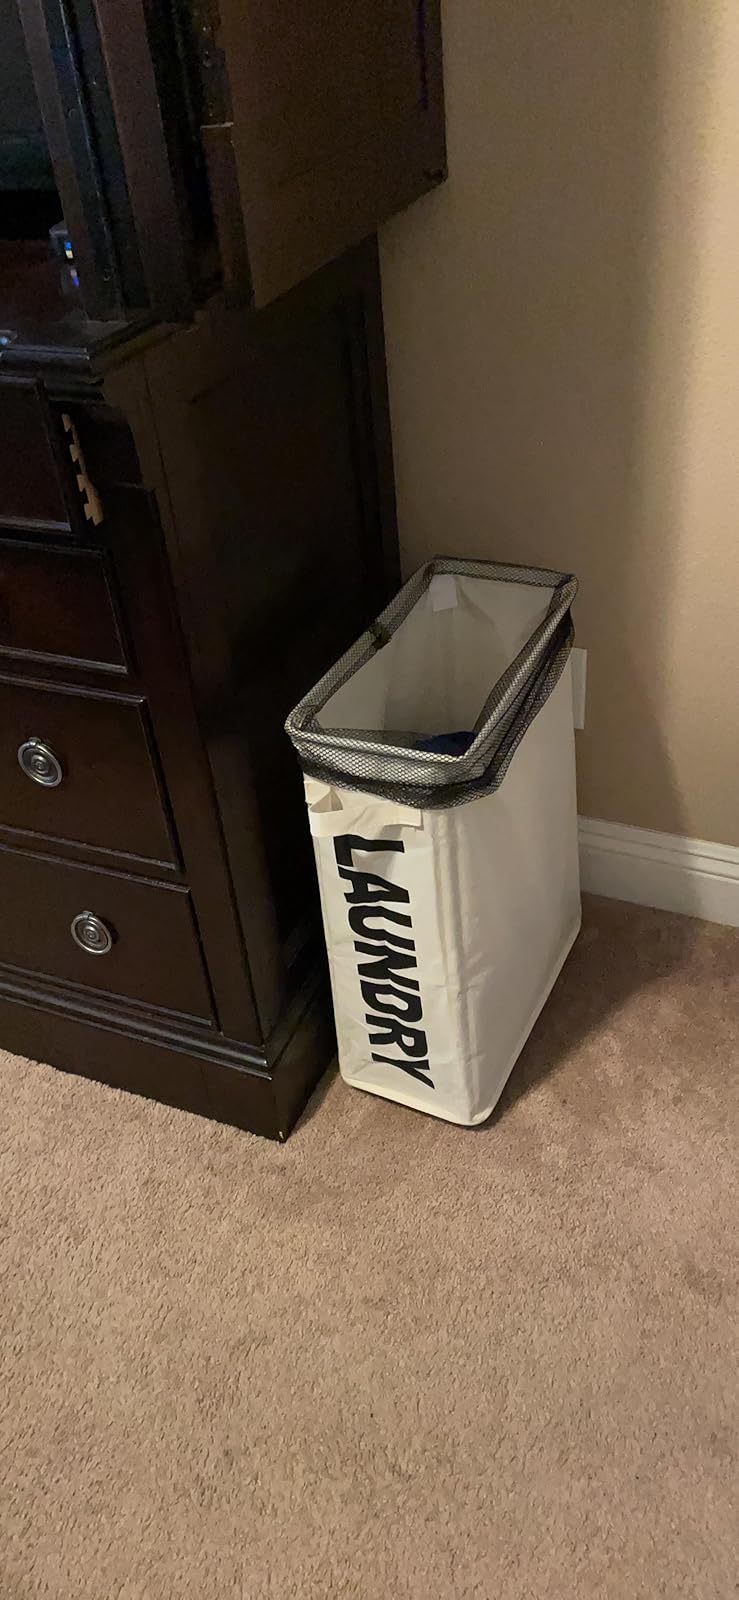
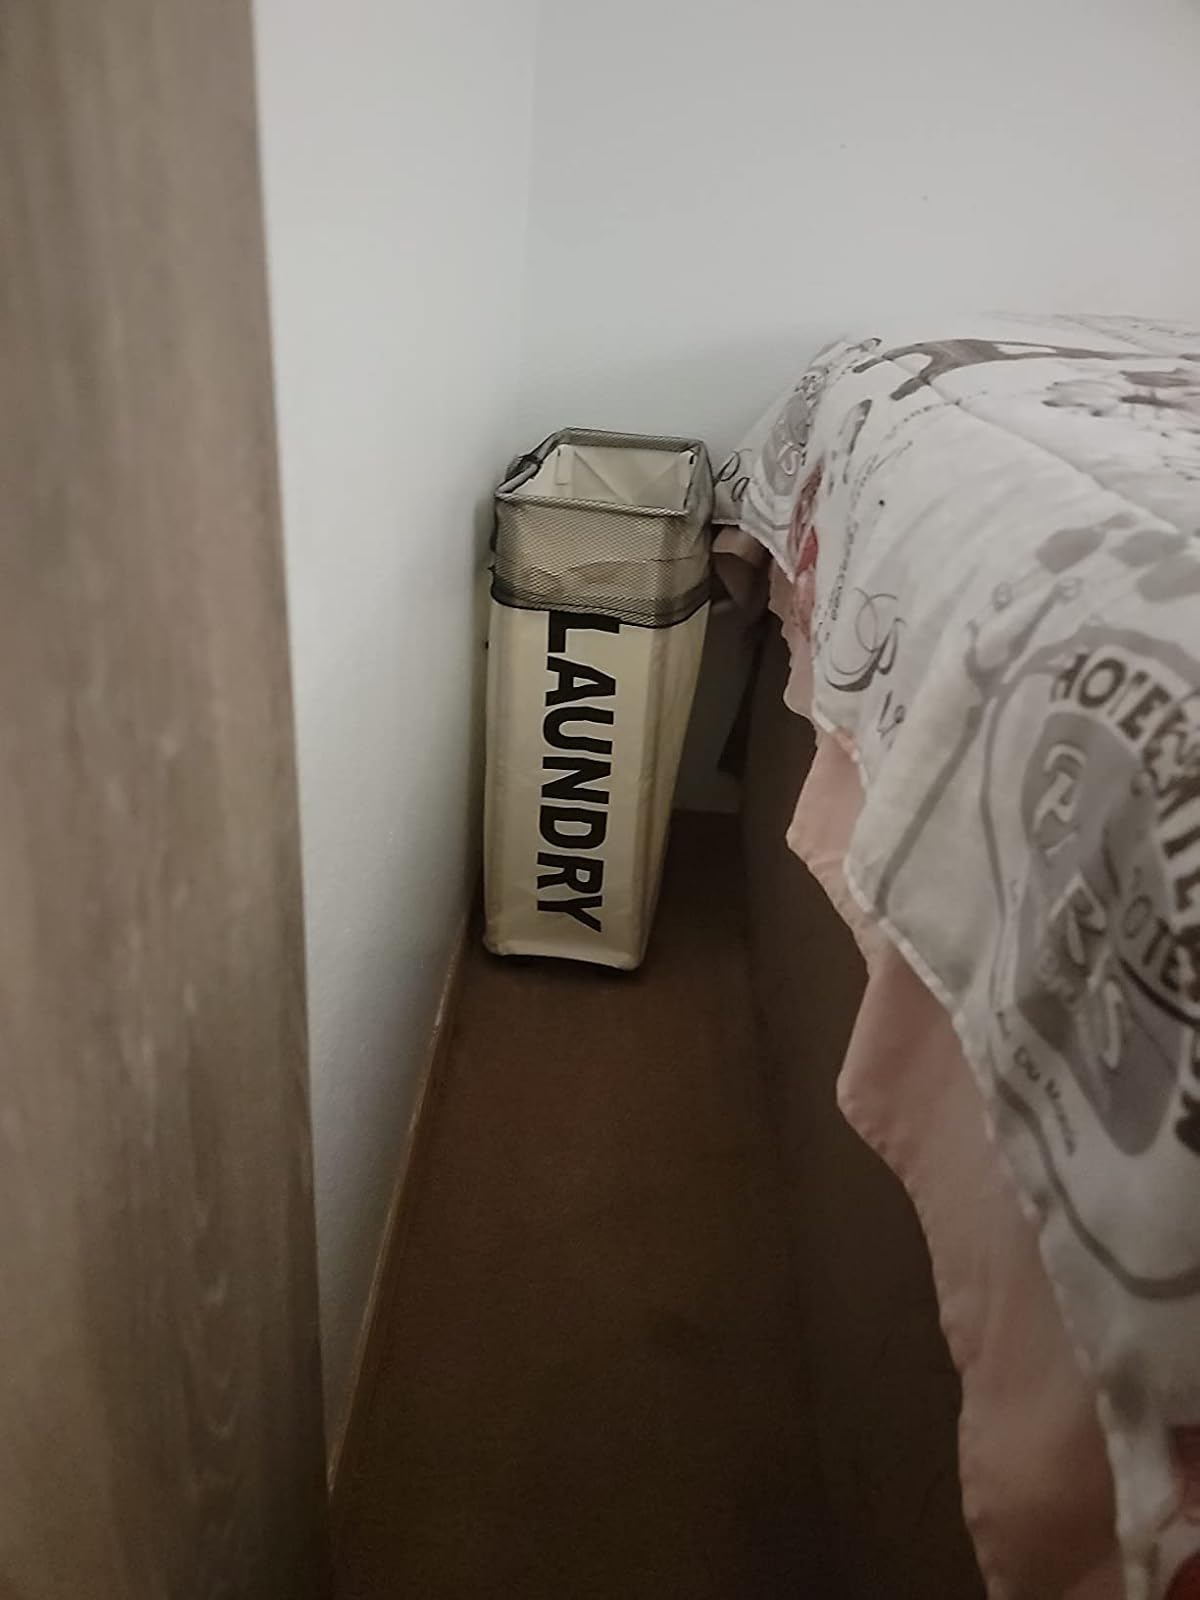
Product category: items_hamper
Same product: yes